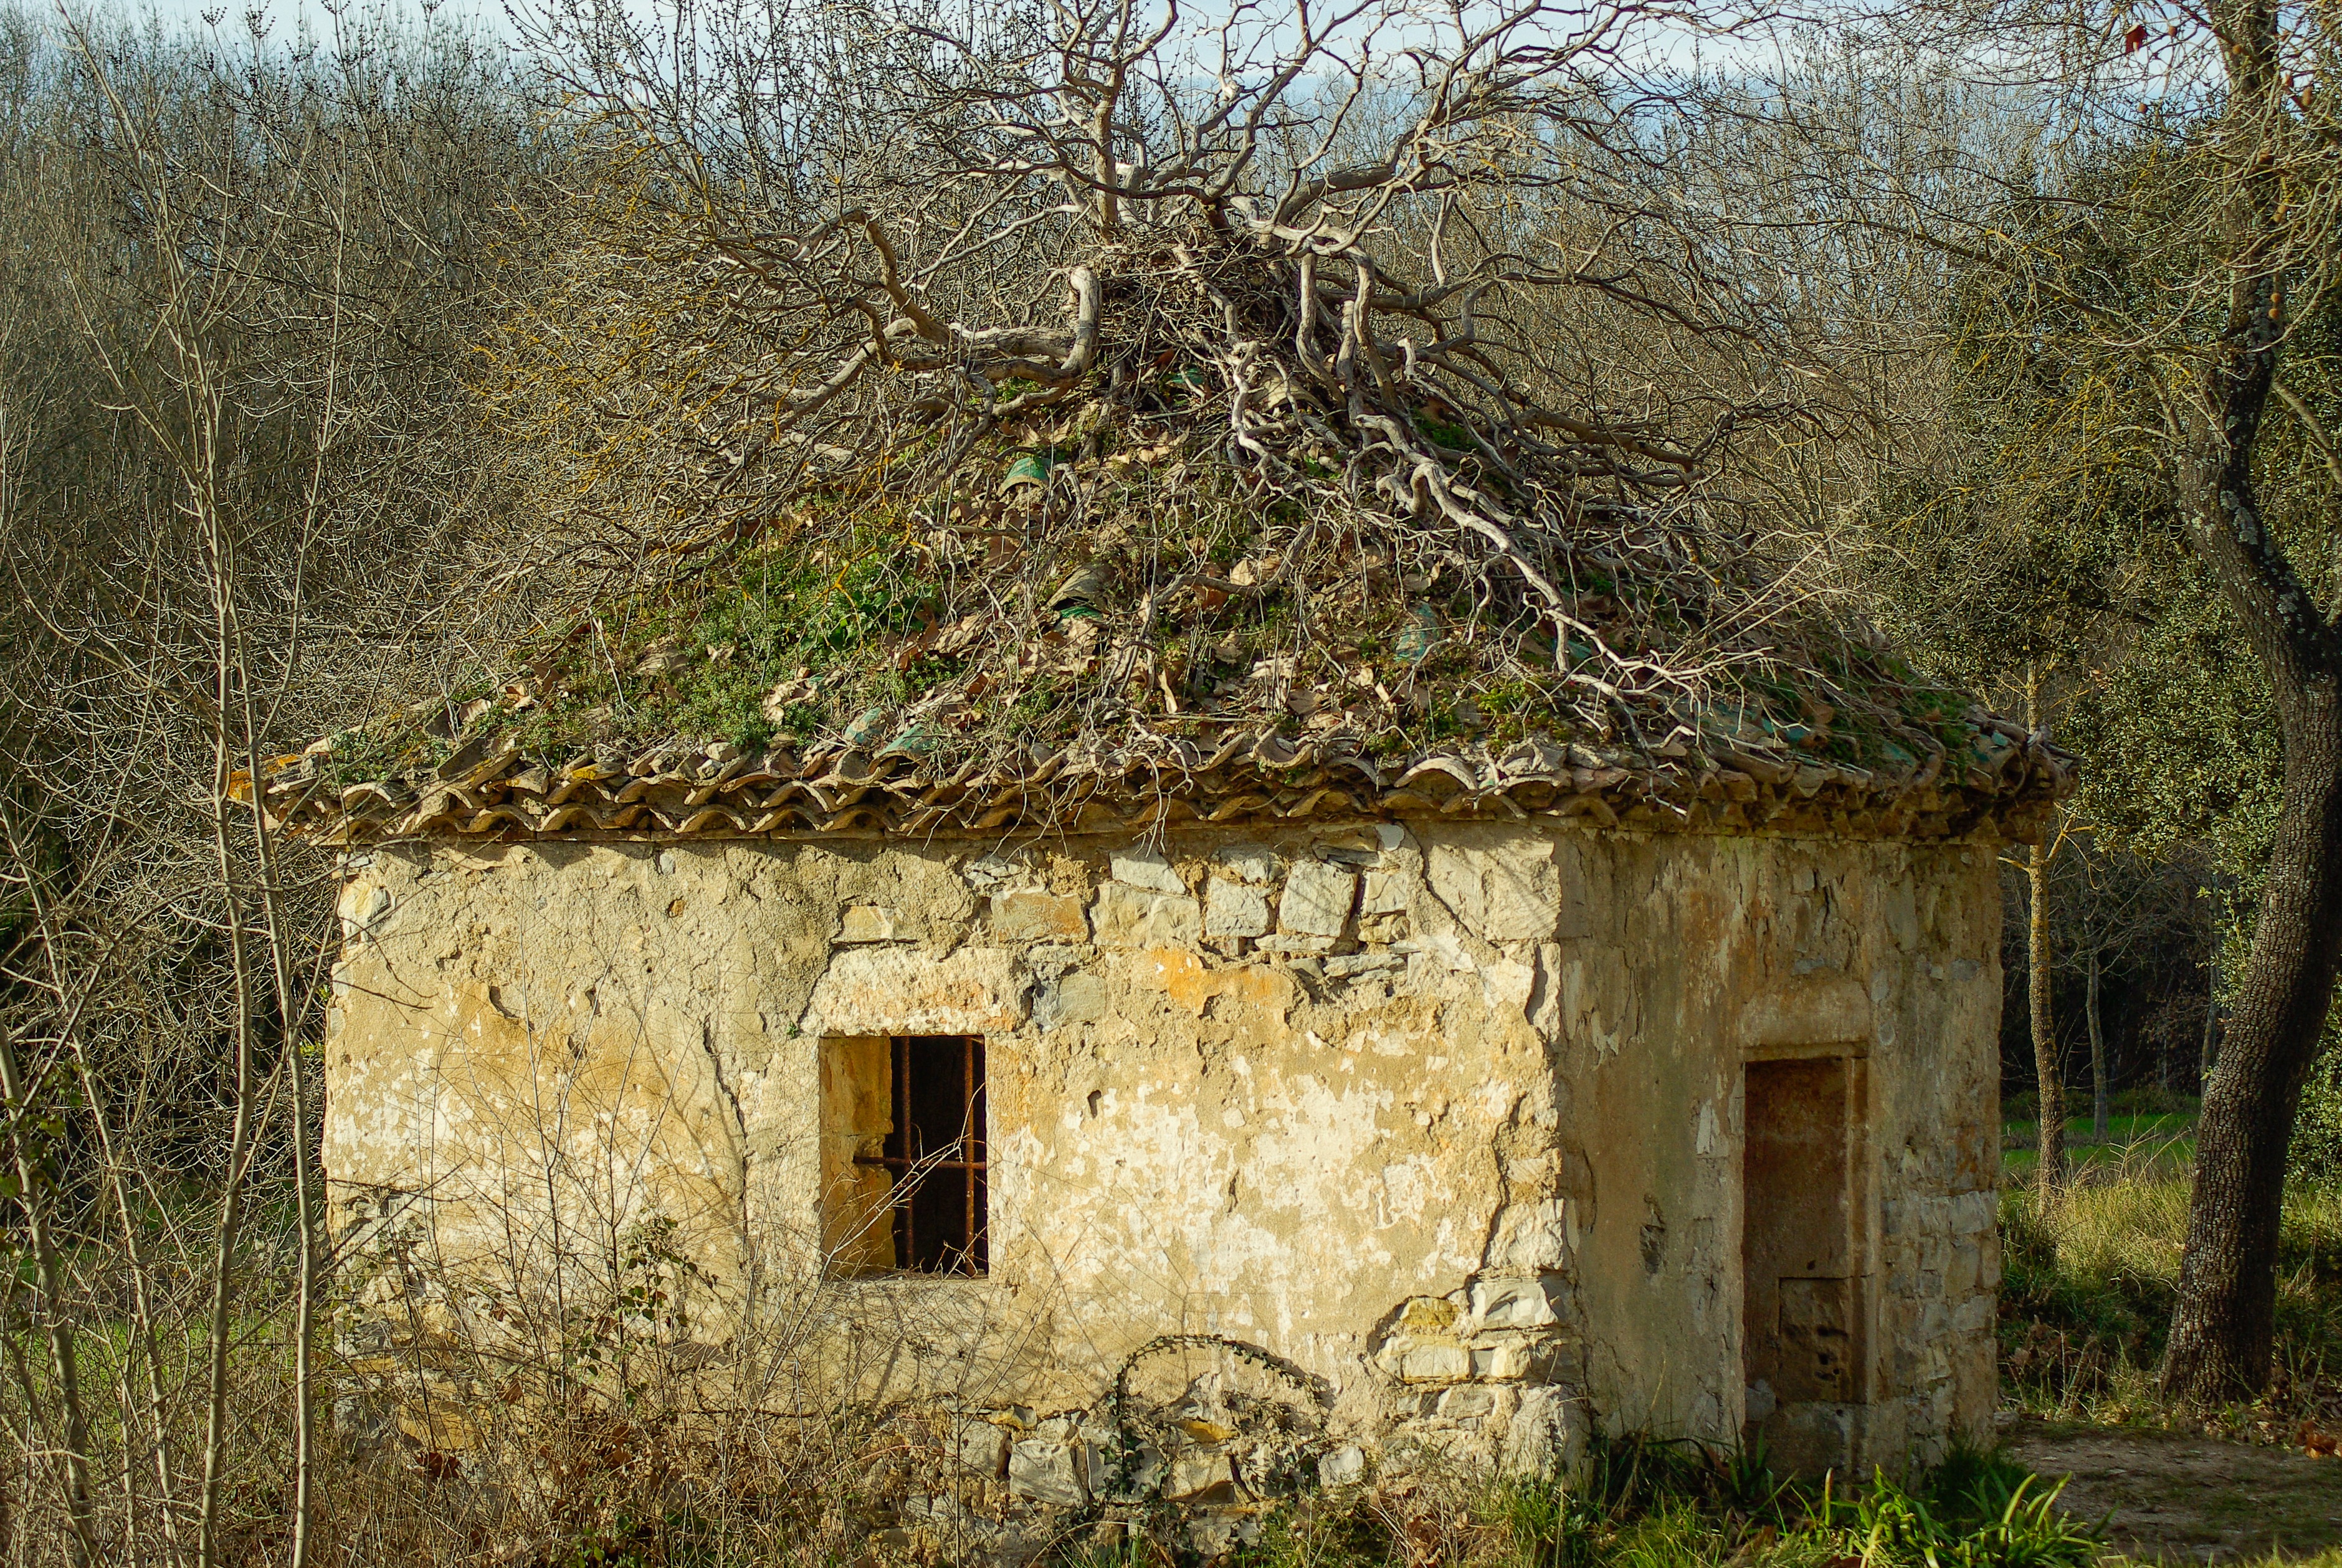
tree, wood, house, building, barn, hut, village, shack, cottage, chapel, ruin, roofing, ruins, tiles, woodland, rural area